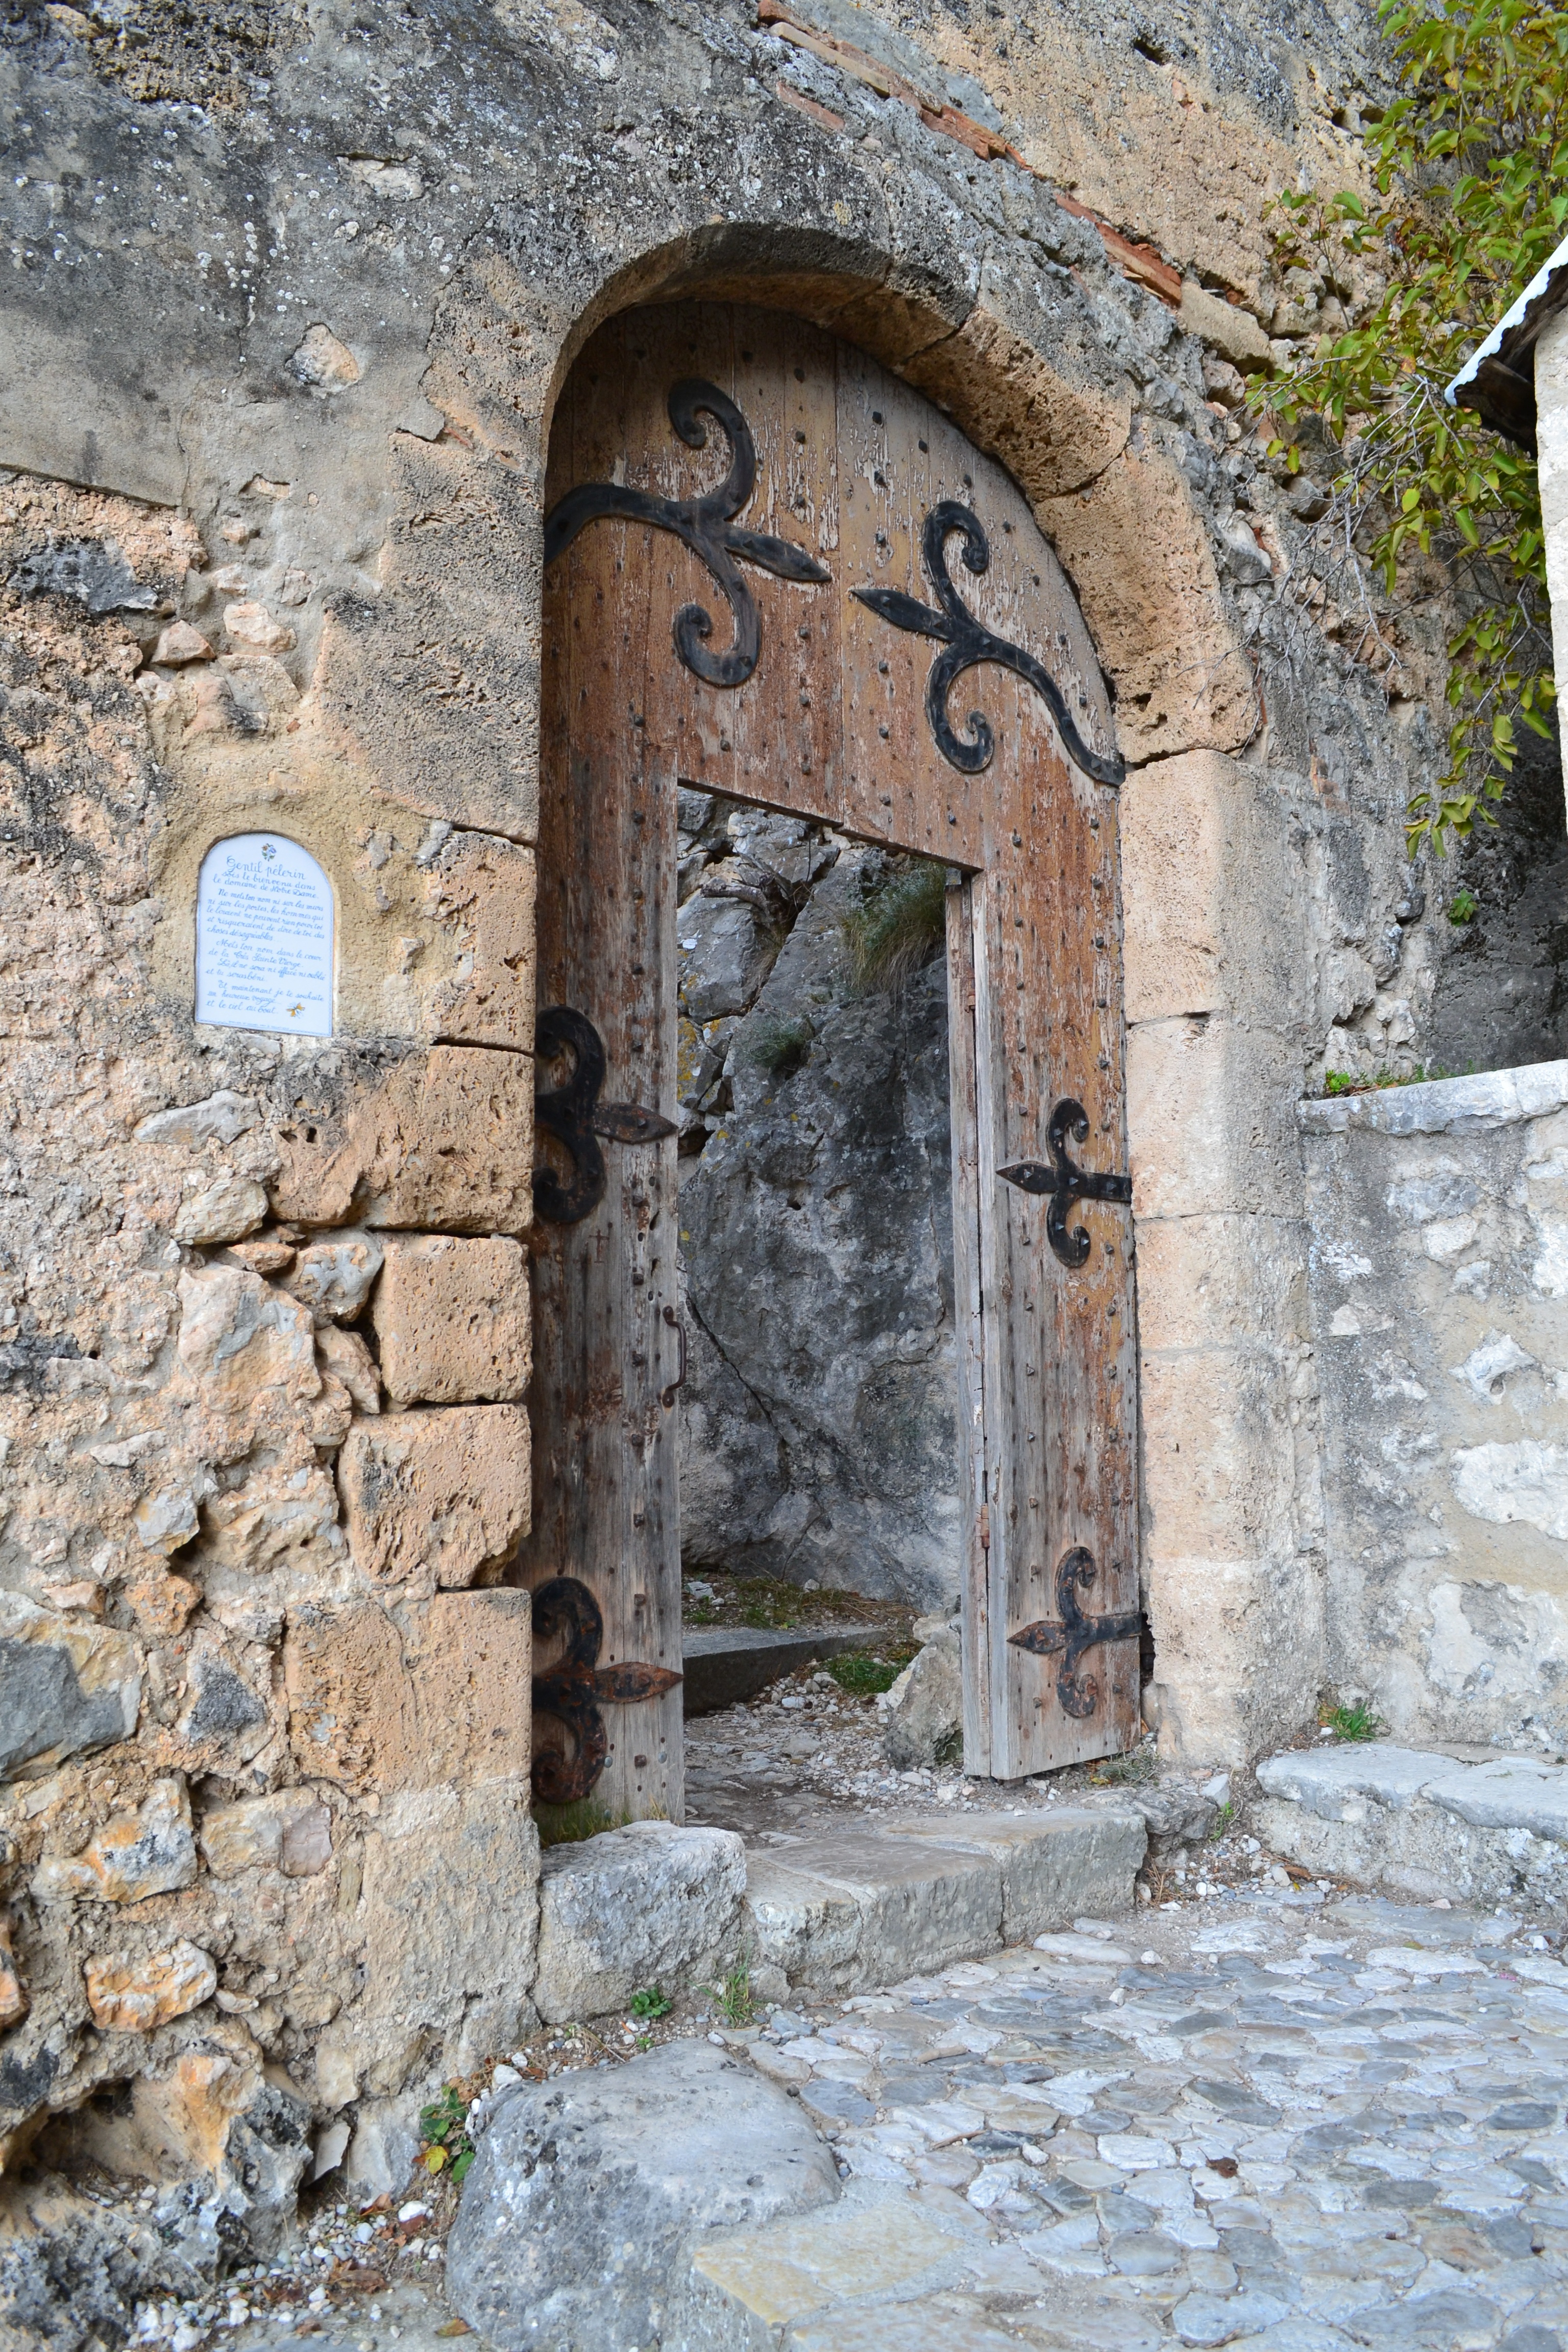
rock, building, old, wall, village, arch, entrance, church, chapel, fortification, place of worship, temple, ruins, monastery, history, middle ages, wrought iron, dies, ancient history